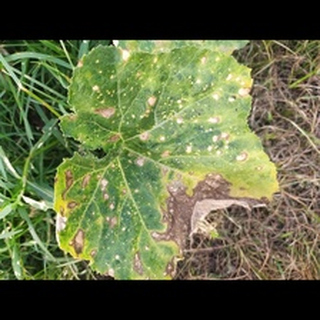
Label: pumpkin_powdery_mildew